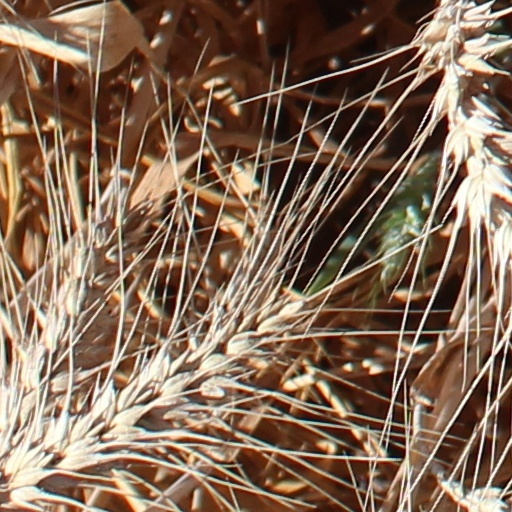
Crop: wheat